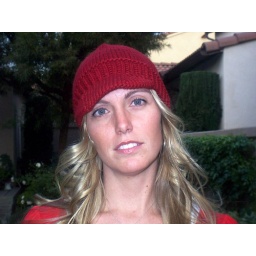
chabotski hat in red